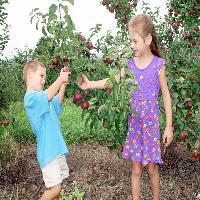
Weather: cloudy or overcast